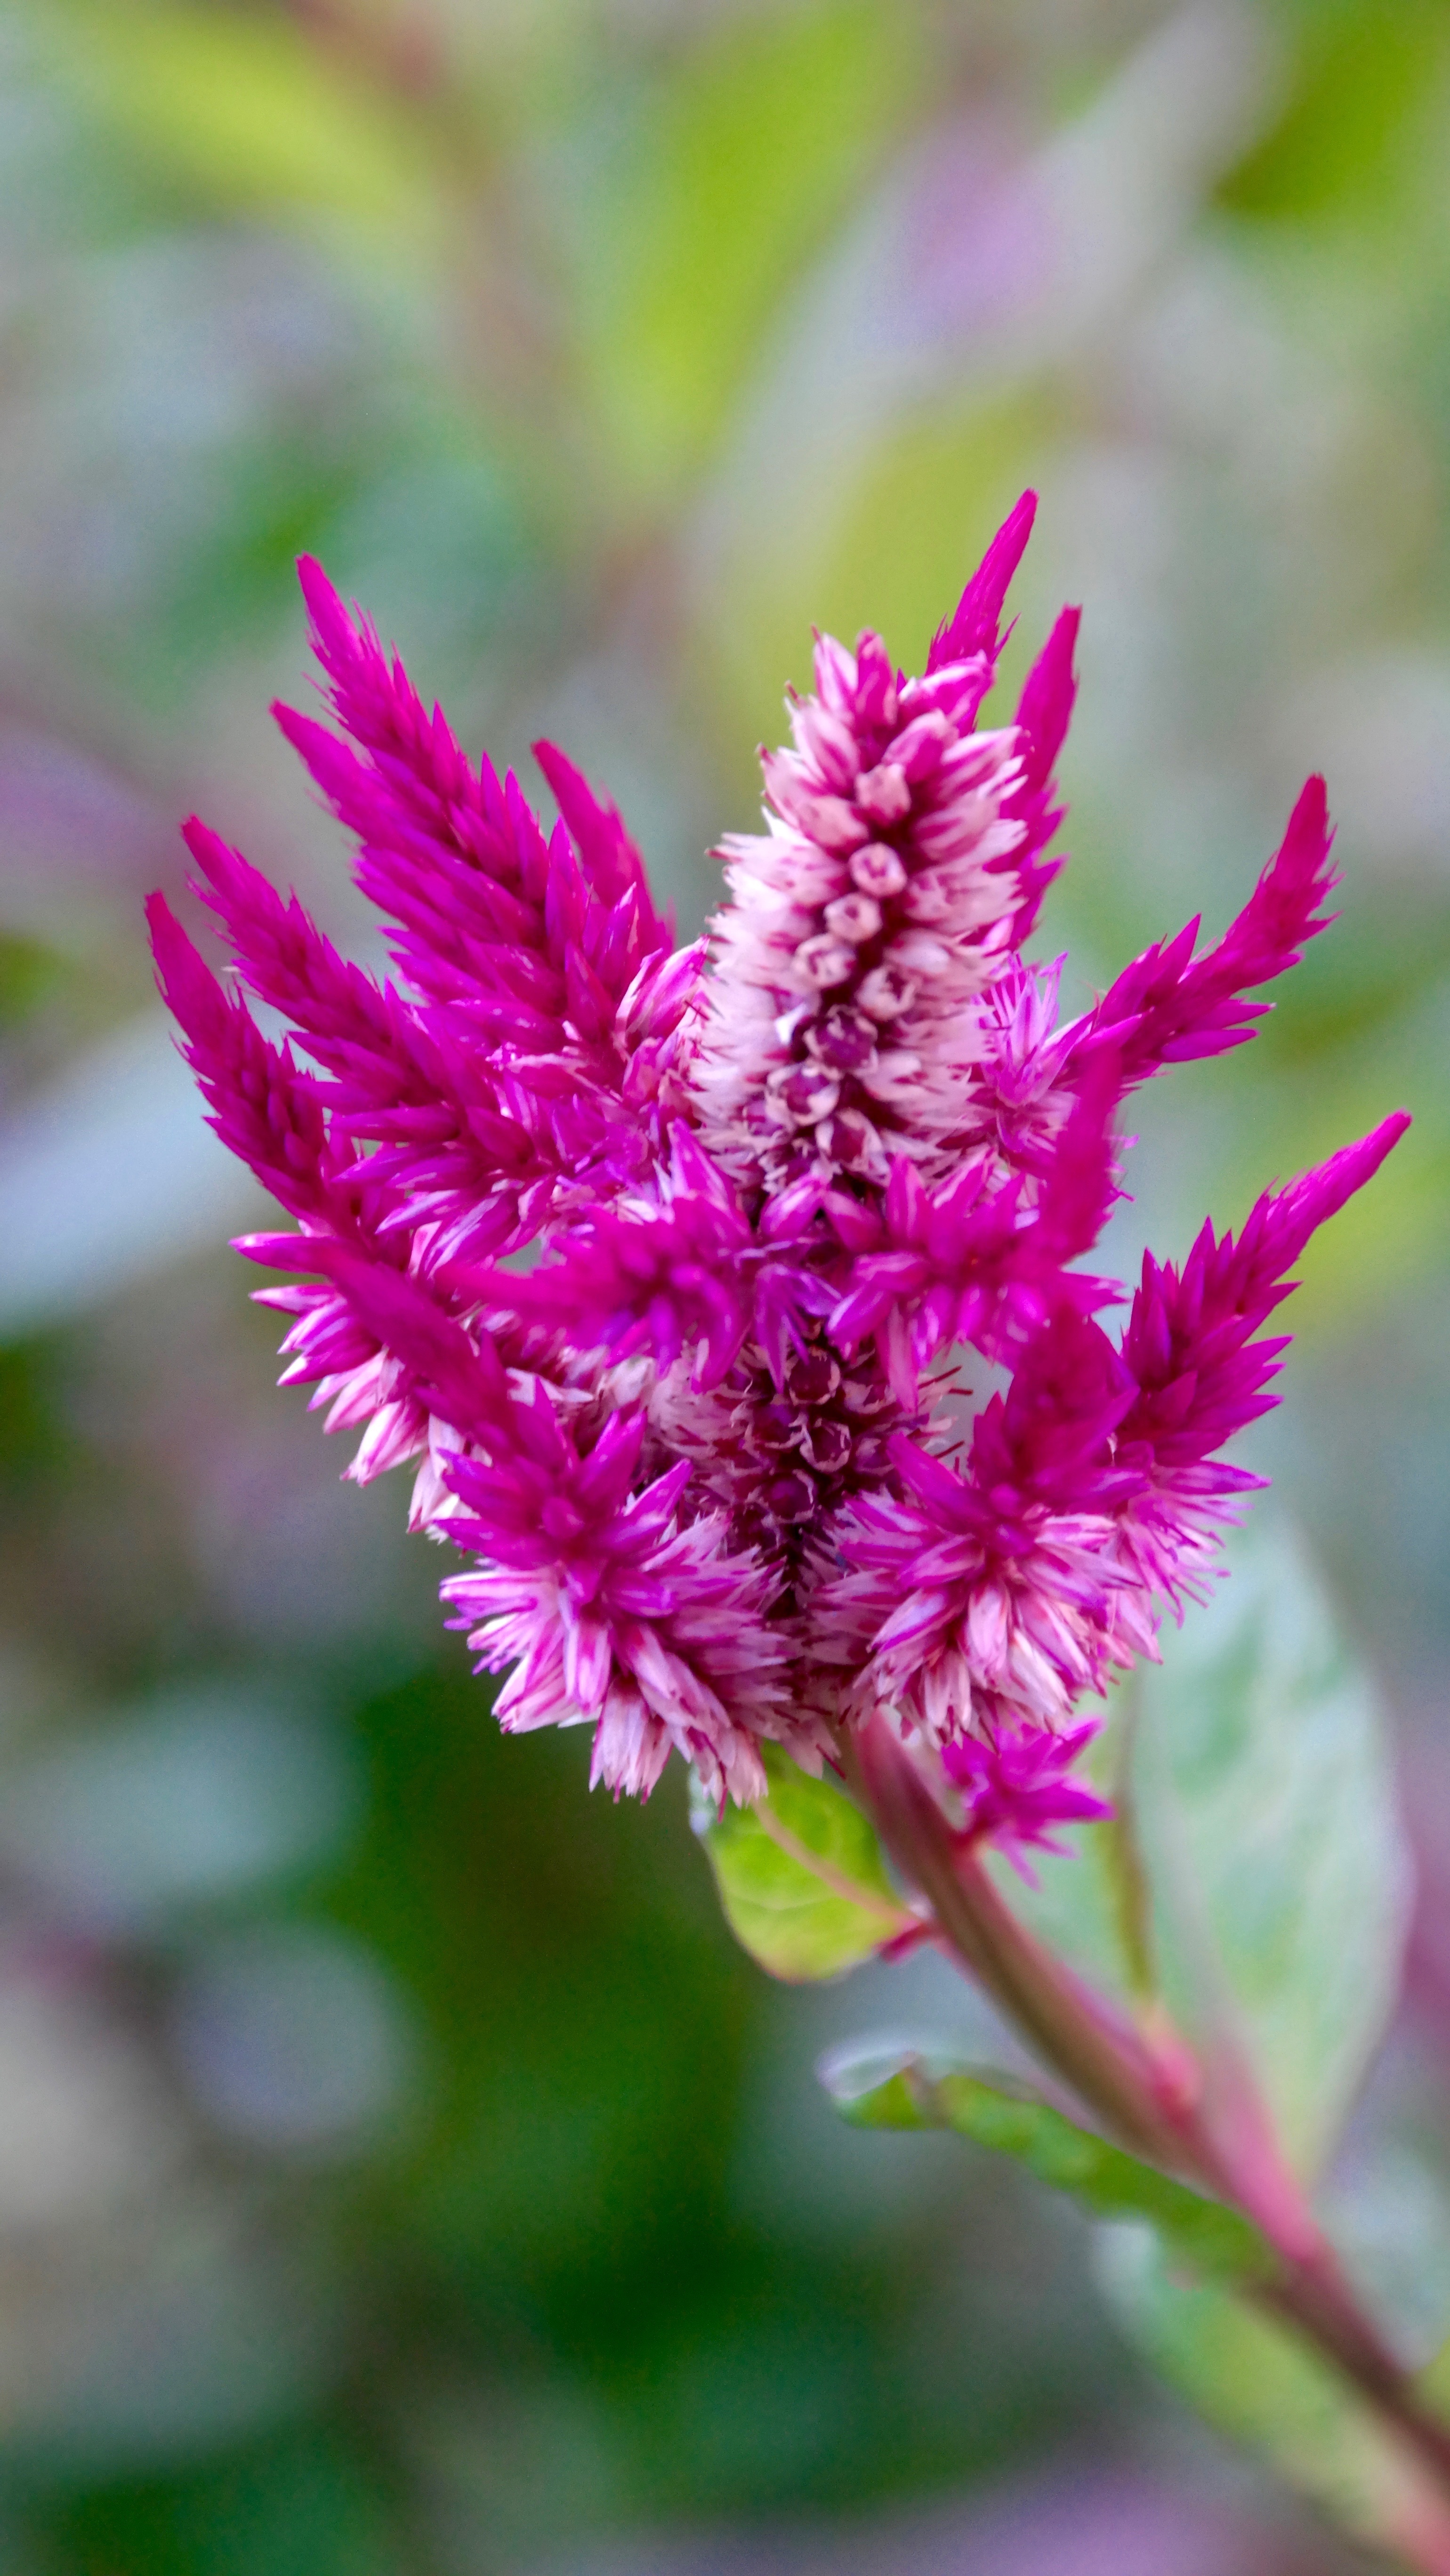
nature, blossom, plant, photography, flower, petal, herb, botany, pink, flora, wildflower, close up, shrub, nectar, macro photography, flowering plant, annual plant, plant stem, land plant